Survivor Series (1998)

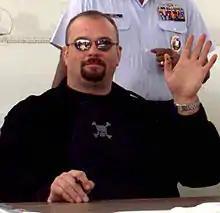
The Big Boss Man was entered into the tournament twice and interfered in The Rock's matches

The final second round match pitted the long-feuding Shamrock and The Rock against each other. Rock began his attack instantly, punching and clotheslining Shamrock before the latter replied with a suplex. Rock was not down for long, coming out of a kneeling position with another clothesline before chasing Shamrock out of the ring and spitting water into his face but receiving steel steps in the shoulder for it. Big Boss Man came to the ring as Shamrock moved from a chin lock into his ankle lock. Rock held on and slowly crawled for the ring break. After breaking away both men collided with a double clothesline allowing both men to recover and, after a failed pin attempt, stand up and fight again. Rock dynamically swung around Shamrock's body to secure a DDT attempt and as Boss Man distracted the referee, punched Shamrock in the crotch. Despite this, and a People's Elbow, Shamrock still kicked out and managed to reverse a Rock Bottom attempt into a belly-to-belly suplex. Boss Man tried to interfere again, slyly throwing a night stick to Shamrock as the referee was distracted. Rock intercepted the night stick though, allowing him to strike down Shamrock and make a pinfall.